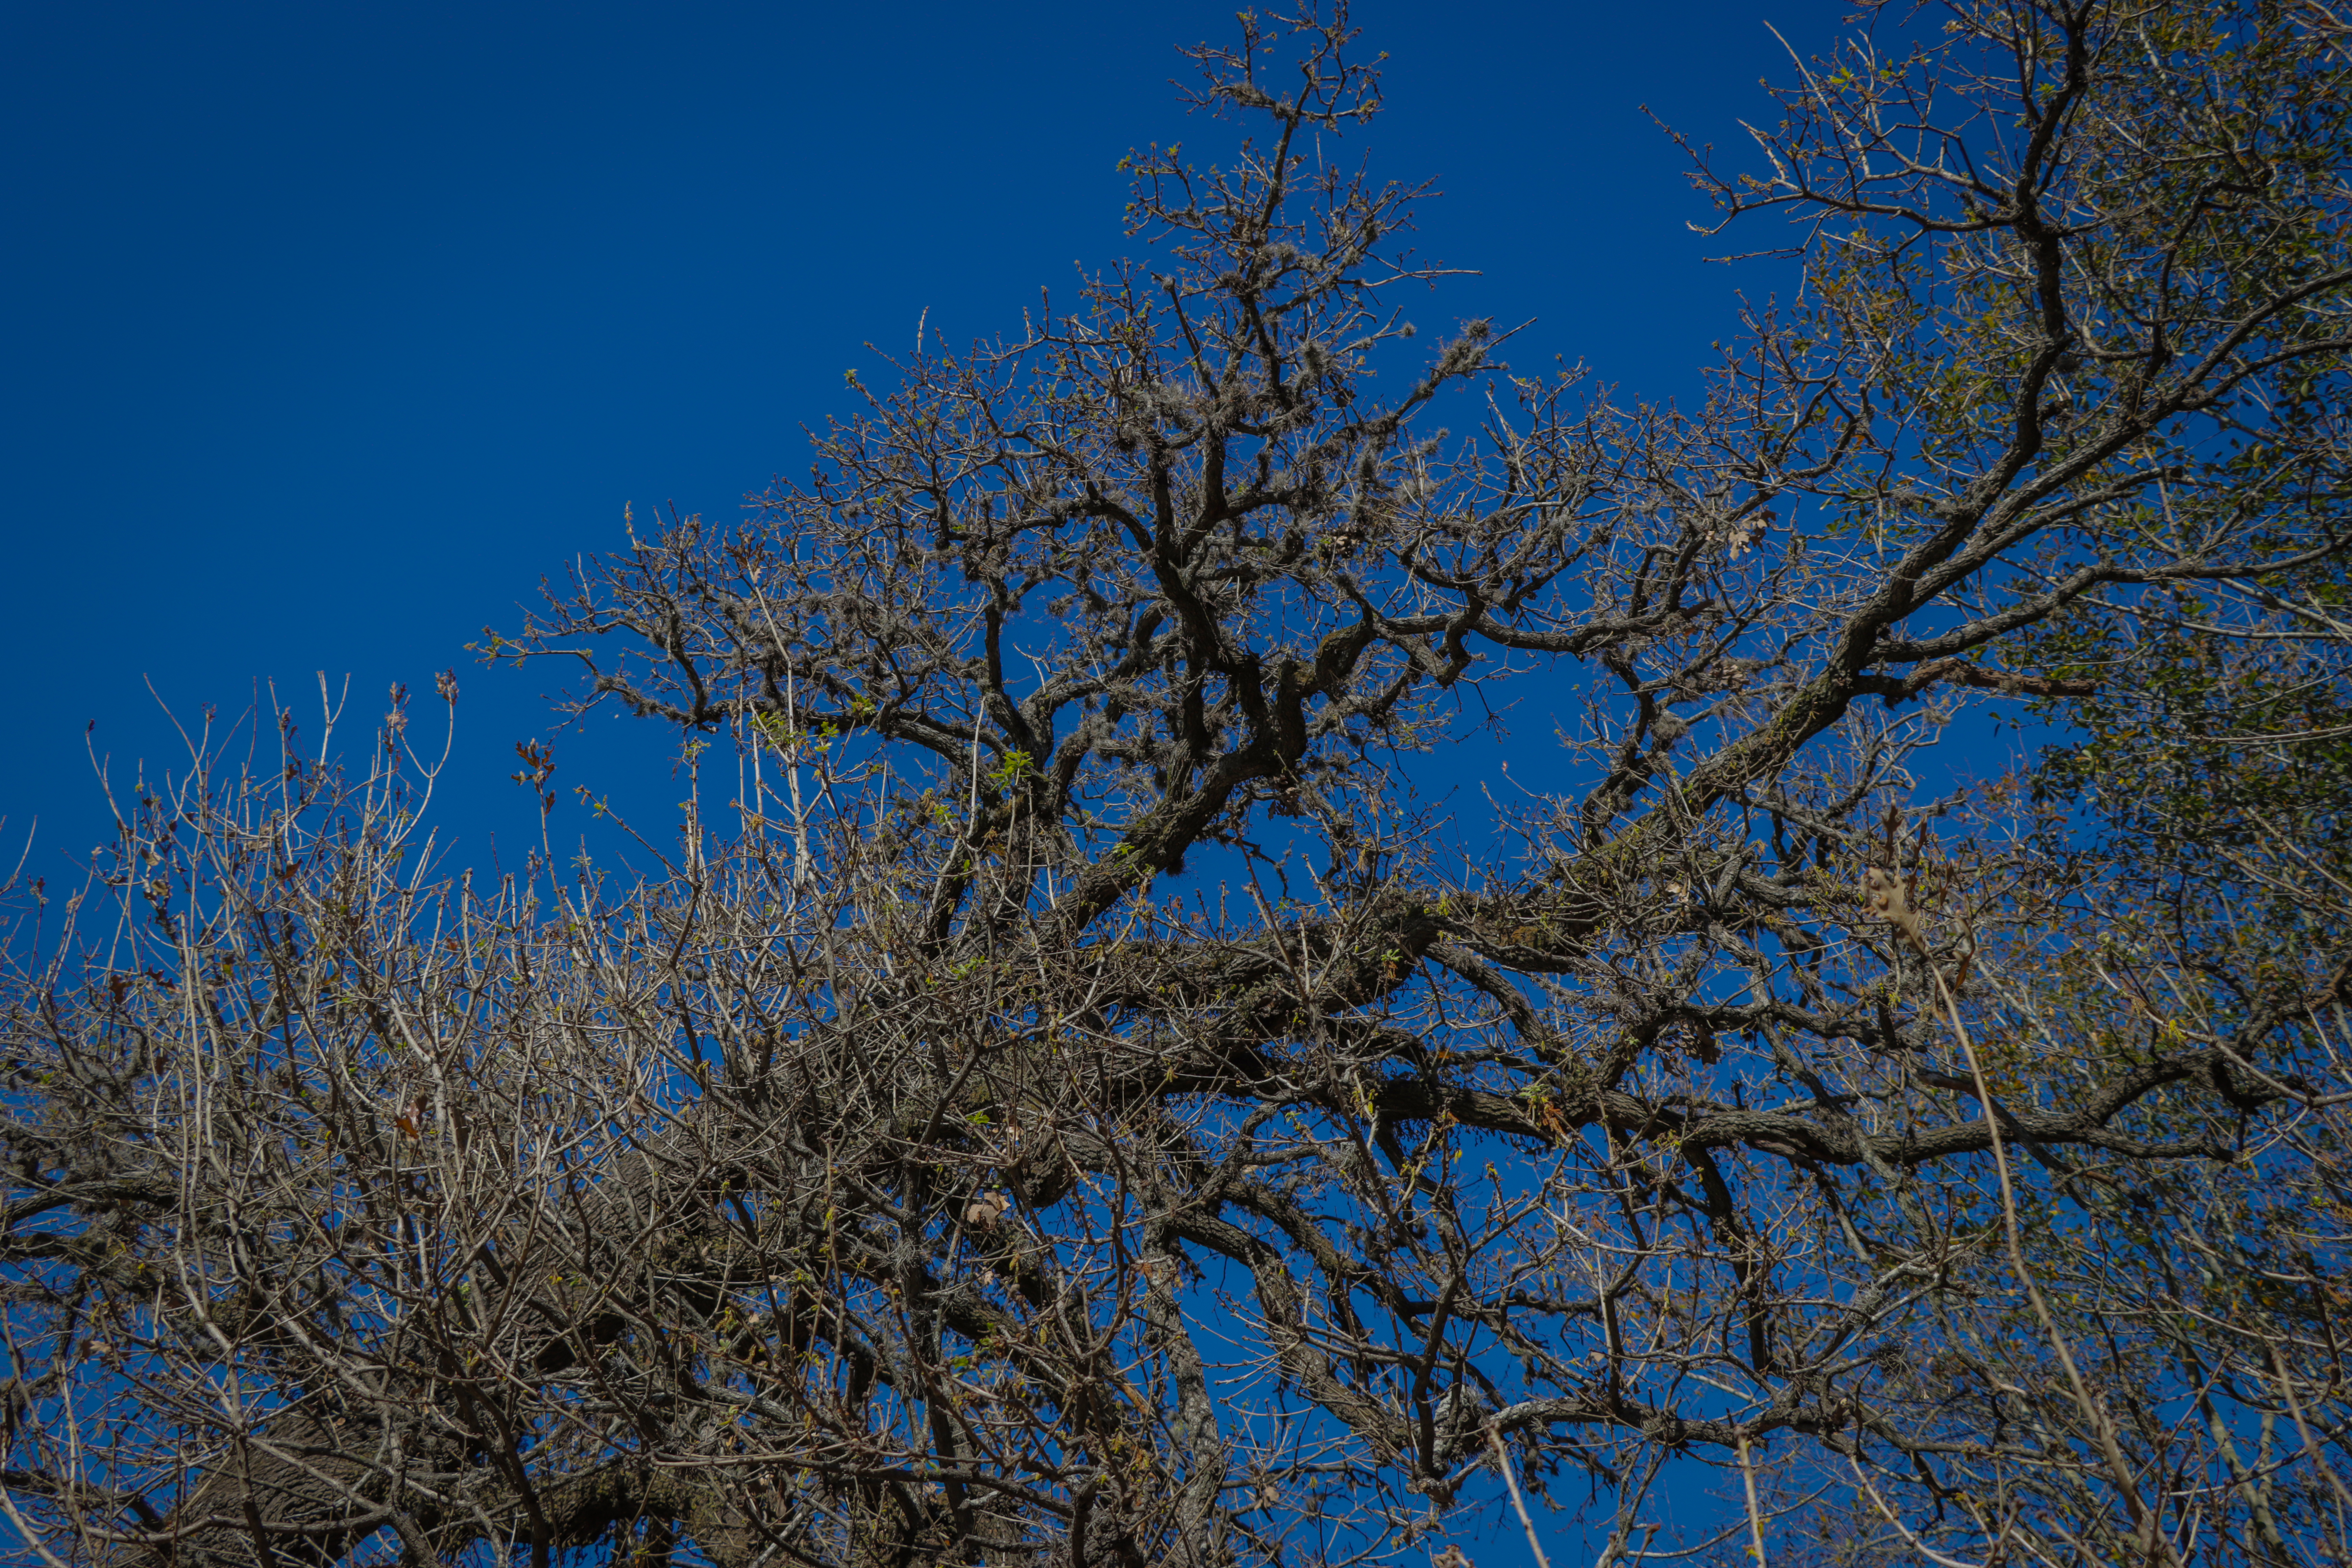
tree, park, sky, outdoors, plants, houston, construction, machinery, twig, electric blue, grass, flowering plant, natural landscape, plant, plant stem